History of Raëlism

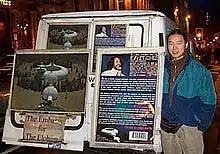
Raëlian Messages on van

Throughout the history of Raëlism, members of the Raëlian Movement have advocated the use of sex-positive feminism, condoms, birth control, masturbation, meditation, genetically modified organisms, and human cloning. In the past, projects such as Clonaid, for human cloning, and Clitoraid, for repairing genitally mutilated clitorises, have been founded. Raëlians are also believers of the Raëlian movement's version of its history as described in the books written by Claude Vorilhon.